José Goldemberg

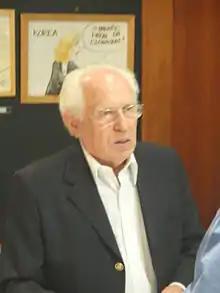
José Goldemberg

José Goldemberg (born in Santo Ângelo, May 27, 1928) is a Brazilian physicist, university educator, scientific leader and research scientist. He is a leading expert on energy and environment issues.